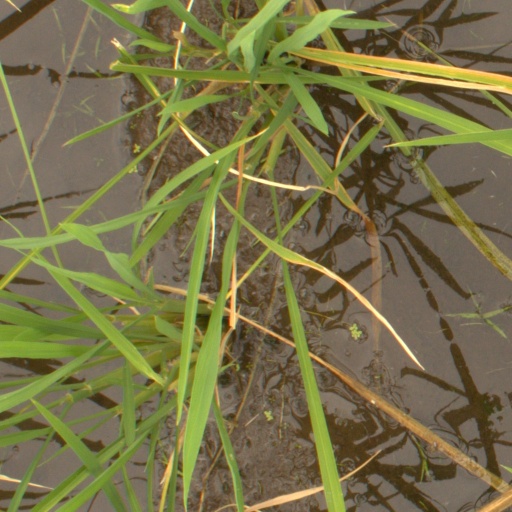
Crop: rice